Taku Forts

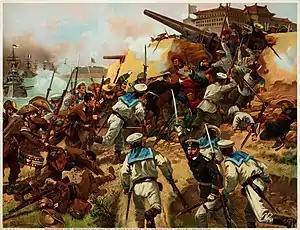
"The Capture of the Forts at Taku" by Fritz Neumann

After the Battle of Taku Forts, most of the forts were dismantled when the Eight-Nation Alliance Forces invaded China during the Boxer Rebellion (1899–1901). Two forts remain today, one on the southern bank (the former "Wei" fort) and the other on the northern bank of the Hai River (the former "Hai" fort). Dagu Fort (on the southern bank) was repaired in 1988 and opened to the public in June 1997. Land reclamation has left it some considerable distance from the modern shoreline. Its restoration has not returned it to anything like the appearance it would have had when it was an active gun battery (see photo of the aftermath of the 1860 attack), but a number of cannons have been placed in the reconstructed gun embrasures to hint at its former use. An exhibition in Chinese recounts the history of the Opium Wars and the forts' role in them. Unrestored forts are visible to its north from Haifang Road.